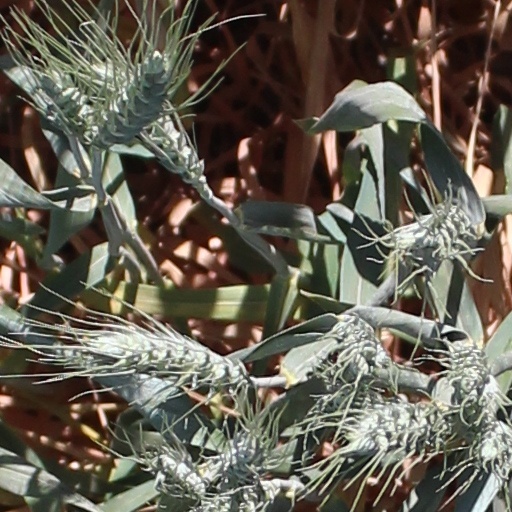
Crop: wheat